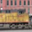
Label: train